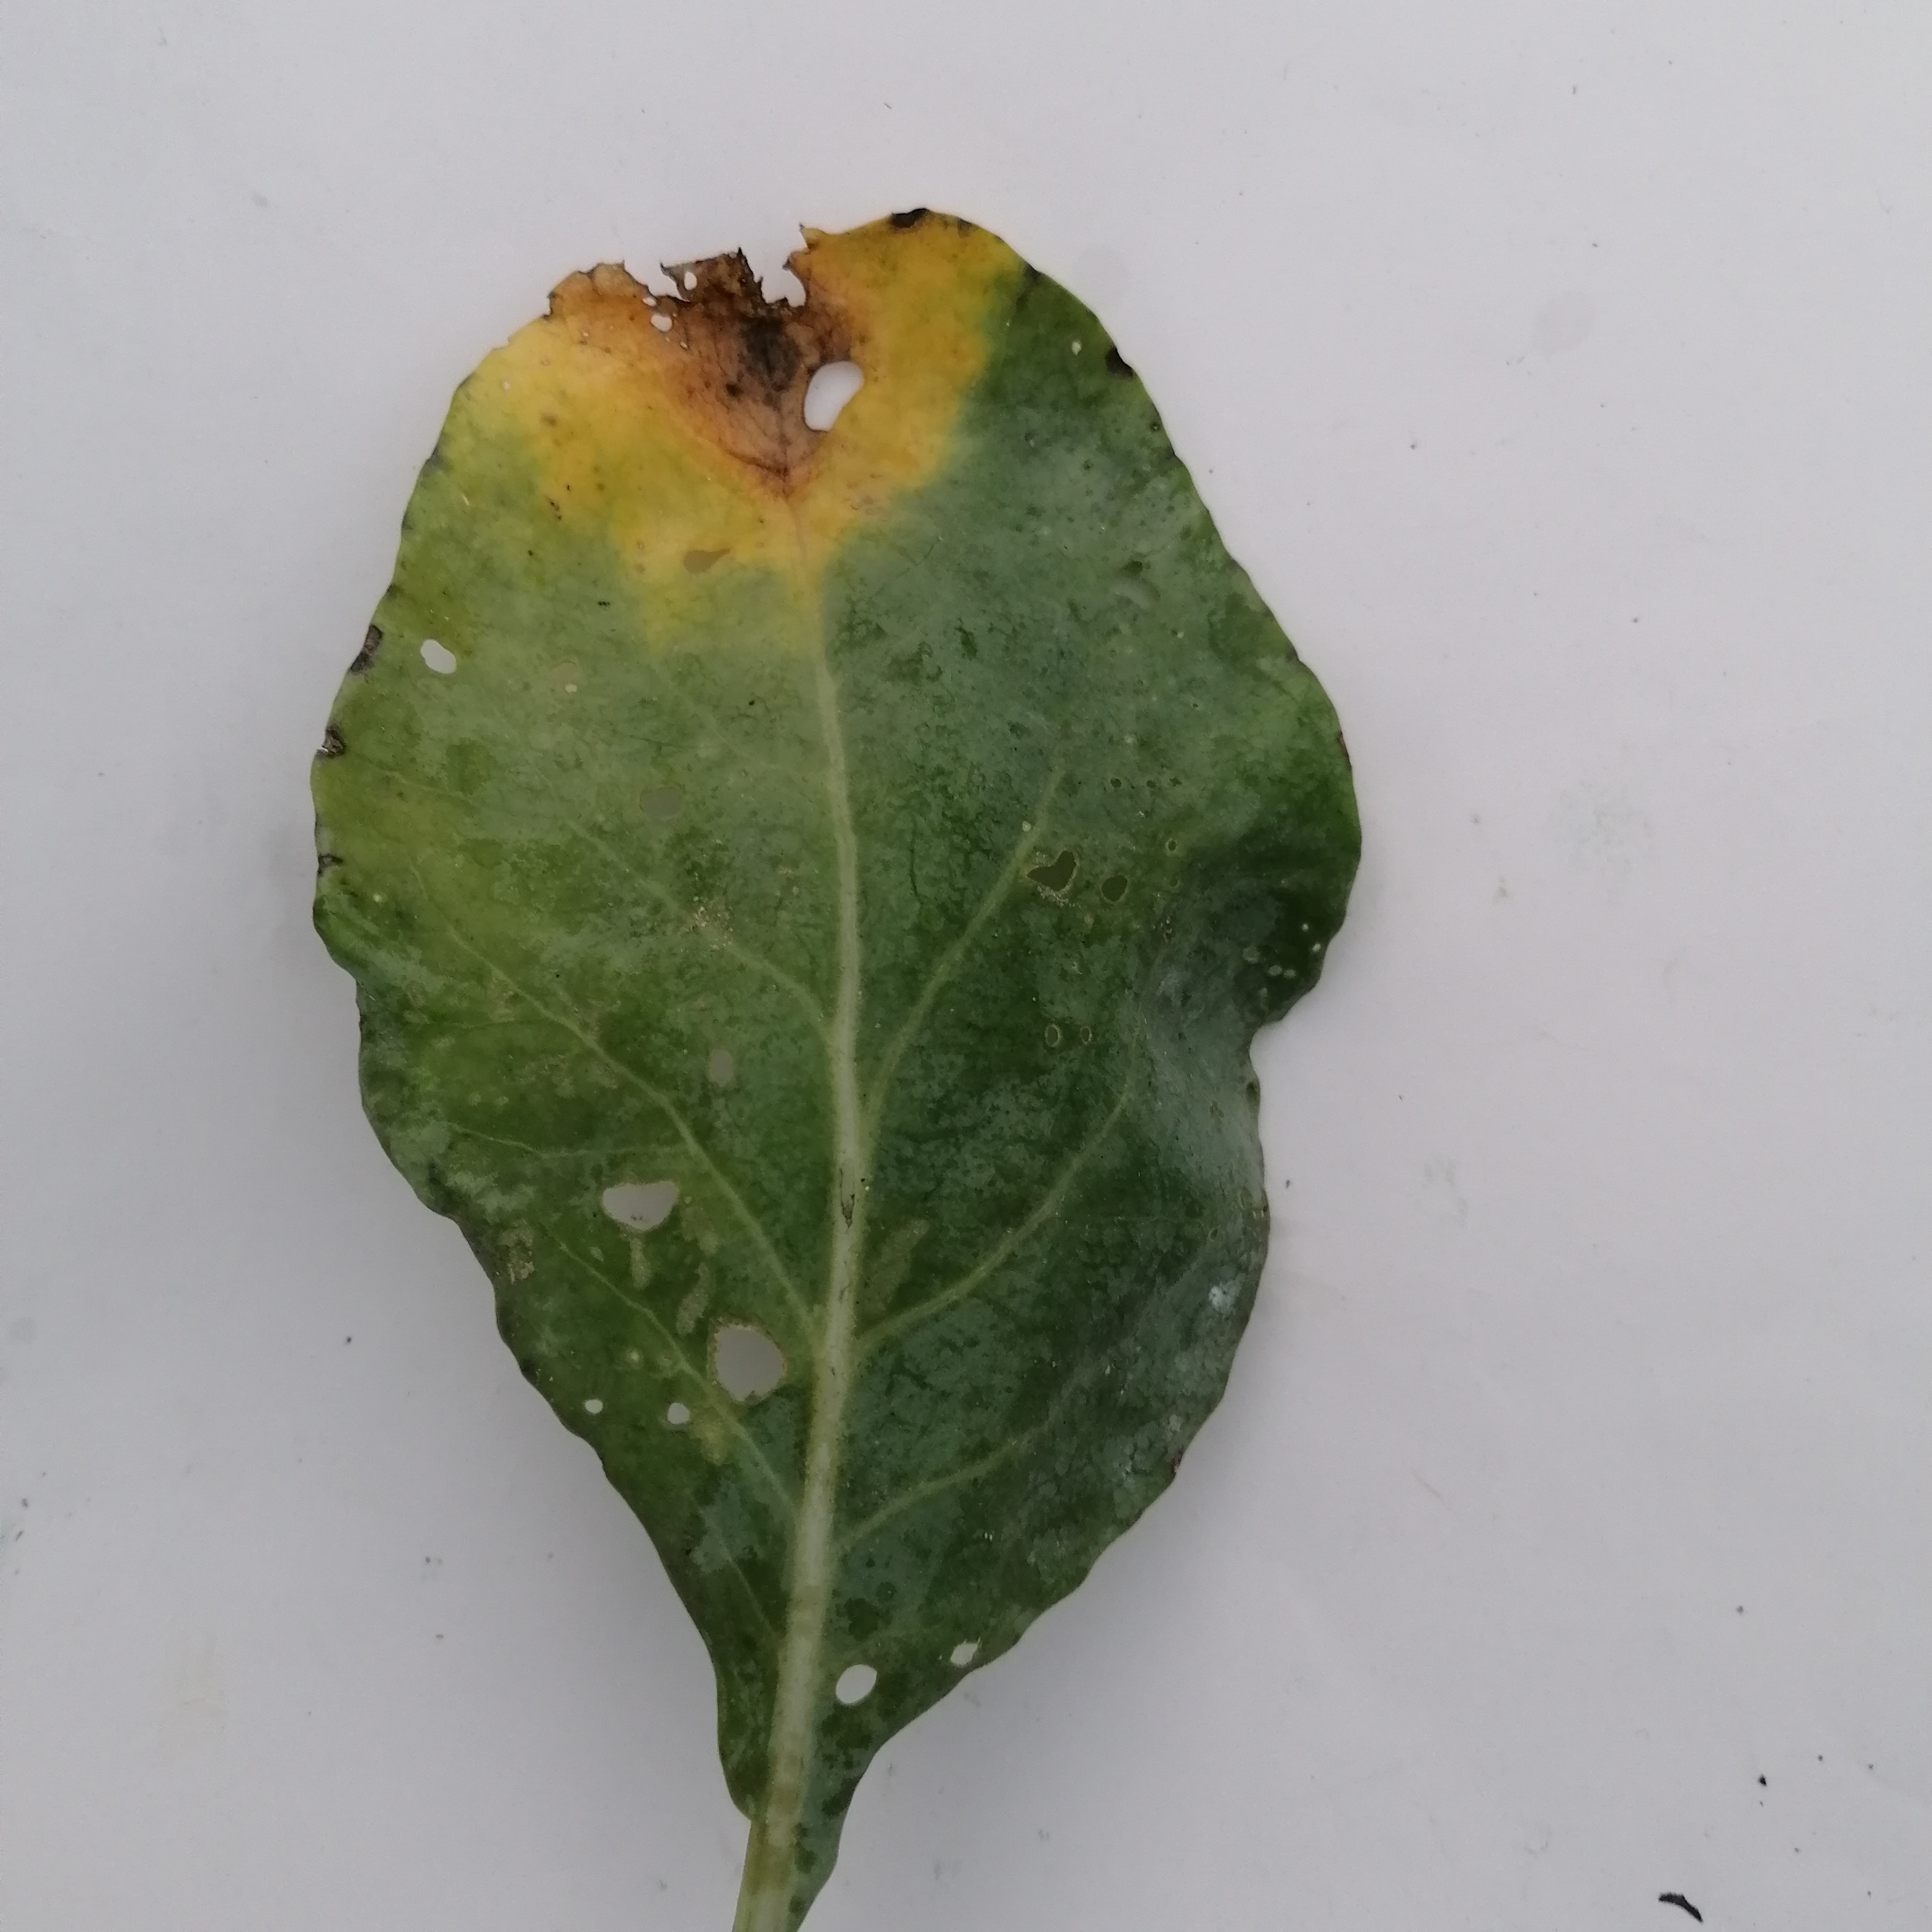
Label: Black Rot